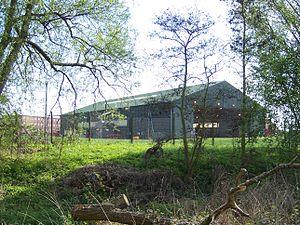
La station RAF de Northolt est une base de la Royal Air Force à South Ruislip, à 3,7 km à partir de Uxbridge dans l'arrondissement londonien de Hillingdon, à l'ouest de Londres. À environ 10 km au nord de l'aéroport de Londres Heathrow, la station traite un grand nombre de vols privés. Northolt a une piste opérationnelle de 1 687 m en bitume.